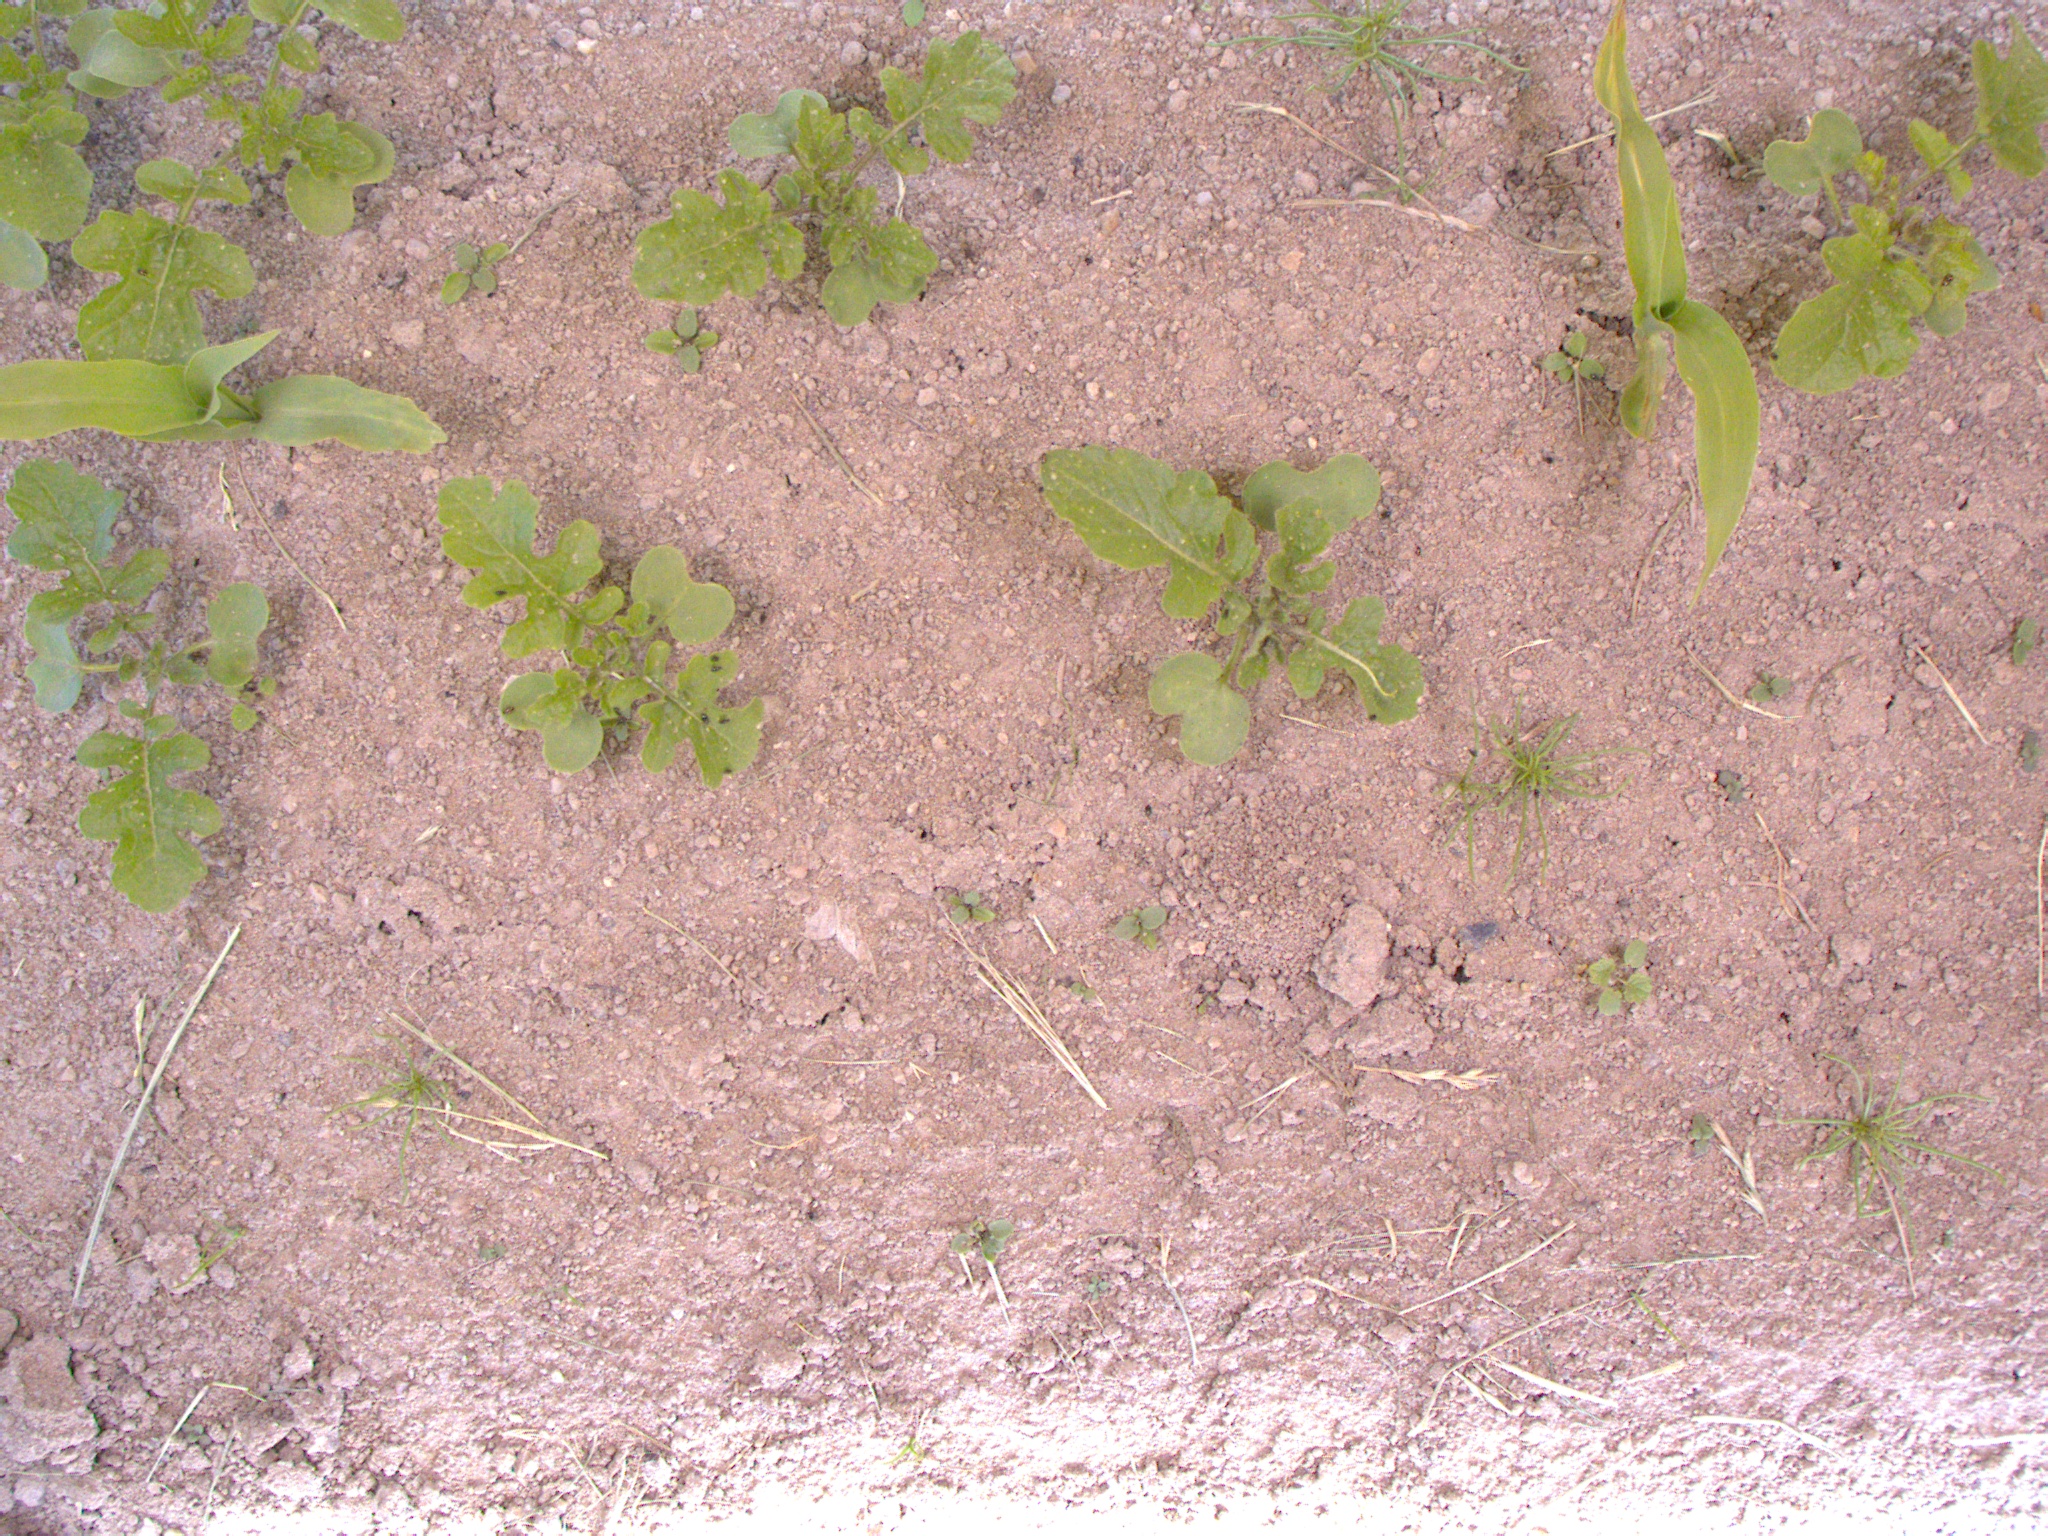
Crop: maize
Objects: maize, maize, stem_maize, stem_maize